Ricky Sapp

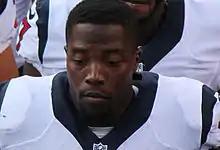
Sapp with the Houston Texans in 2014

Ricky Sapp (born November 14, 1986) is an American former professional football defensive end. He was selected by the Philadelphia Eagles in the fifth round of the 2010 NFL draft. He played college football at Clemson.